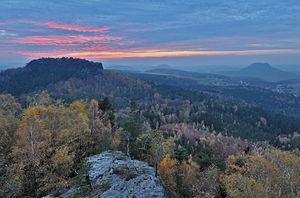
Coucher du soleil sur la Suisse saxonne, en Saxe (Allemagne), photographié depuis le sommet du Papststein. De ce sommet on peut voir le mont Gohrisch (à gauche), la forteresse de Königstein (pile au centre), et le Lilienstein (à droite). Le village visible en bas s'appelle lui aussi Gohrisch. Македонски: Залез во националниот парк Саксонска Швајцарија во покраината Саксонија, Германија.
Le parc national de la Suisse saxonne est un parc national d'Allemagne situé en Saxe créé le 12 septembre 1990. Il couvre une superficie de 9 350 ha, en deux zones distinctes, au cœur de la partie allemande du massif gréseux de l'Elbe, en Suisse saxonne.